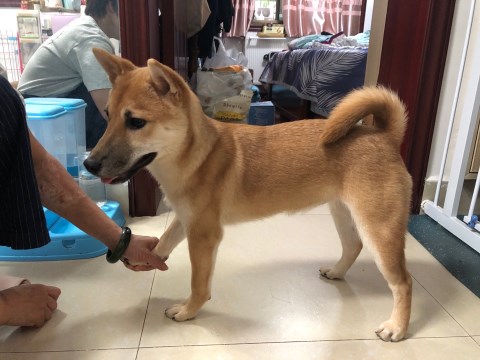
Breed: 1043-n000001-Shiba_Dog